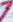
Number: 7